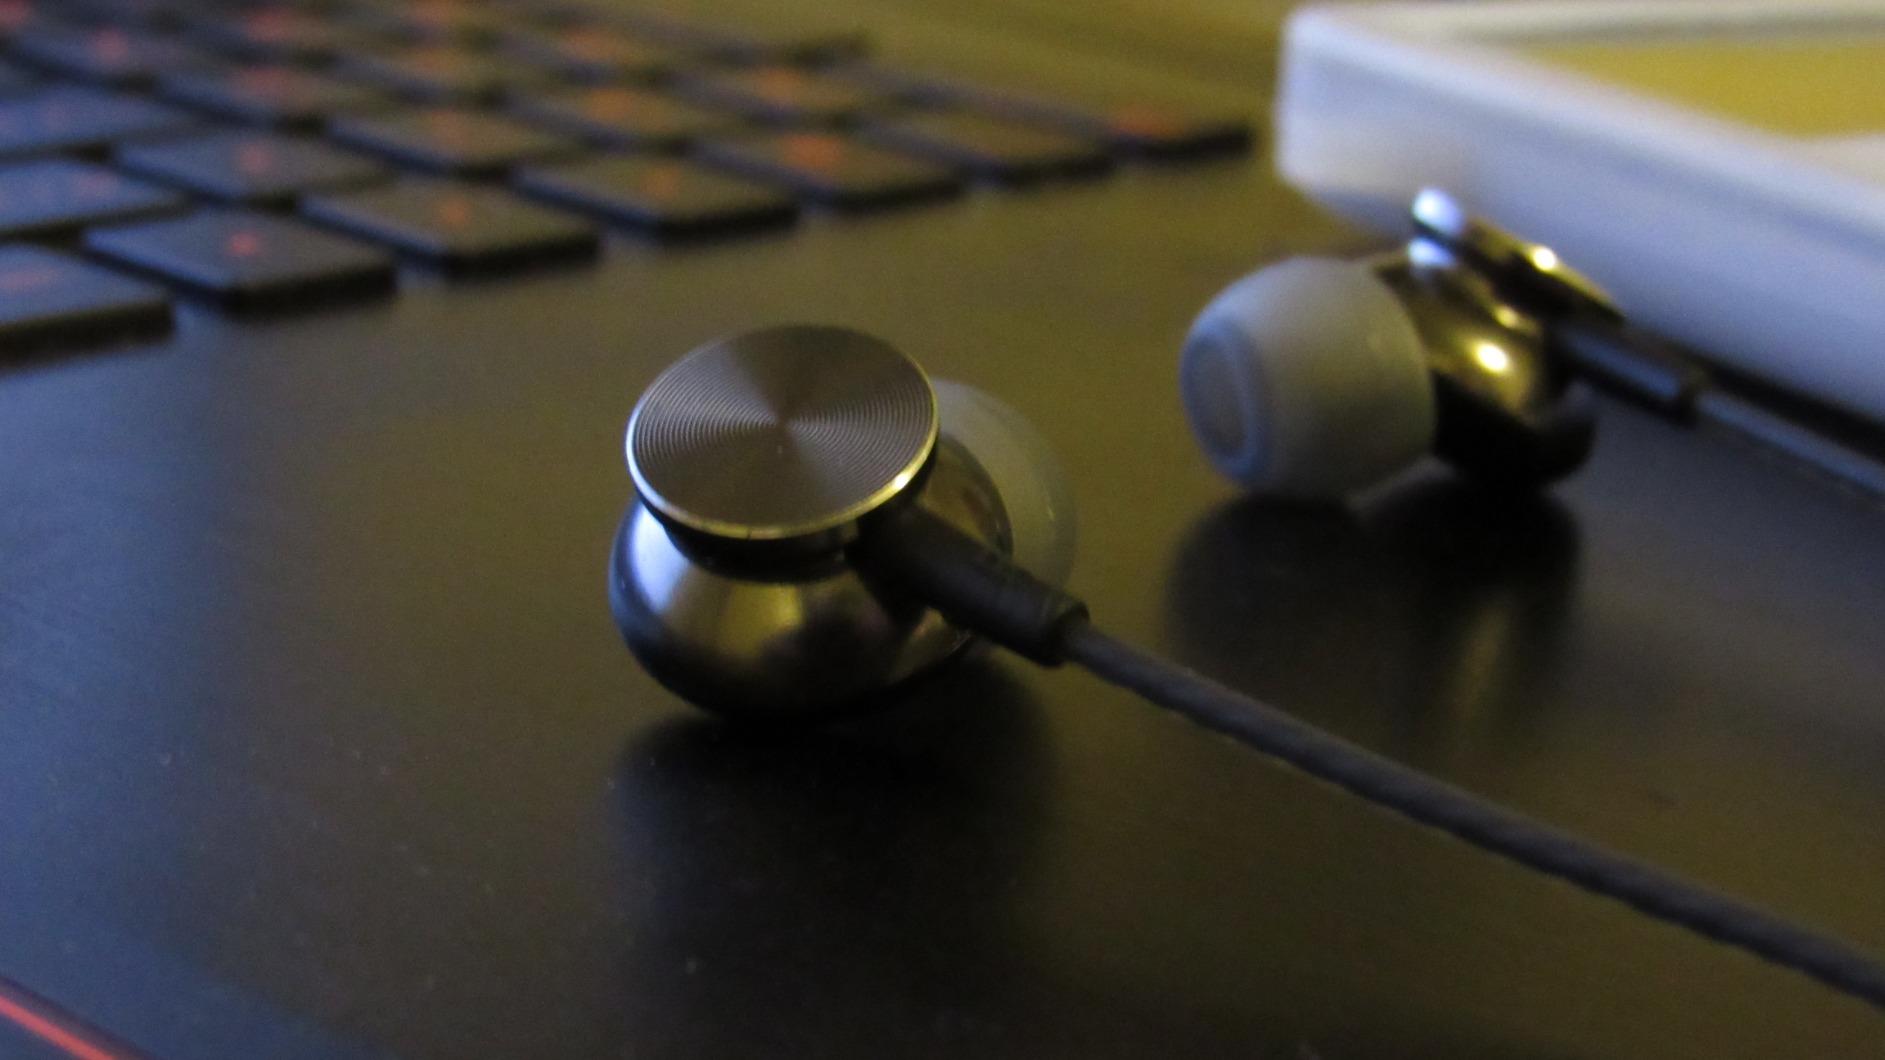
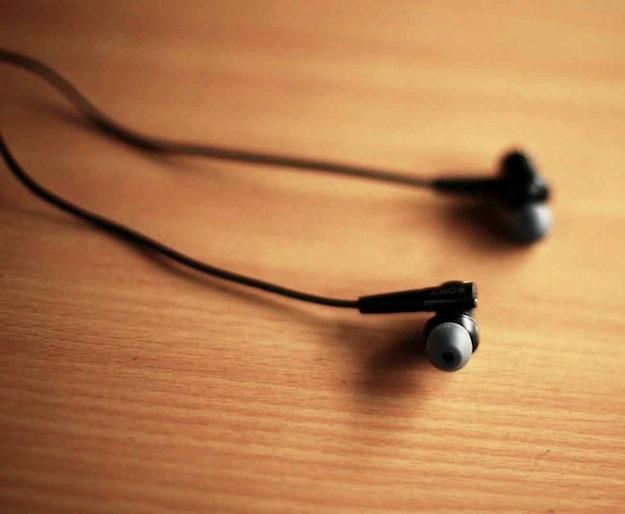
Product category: headphones
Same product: no